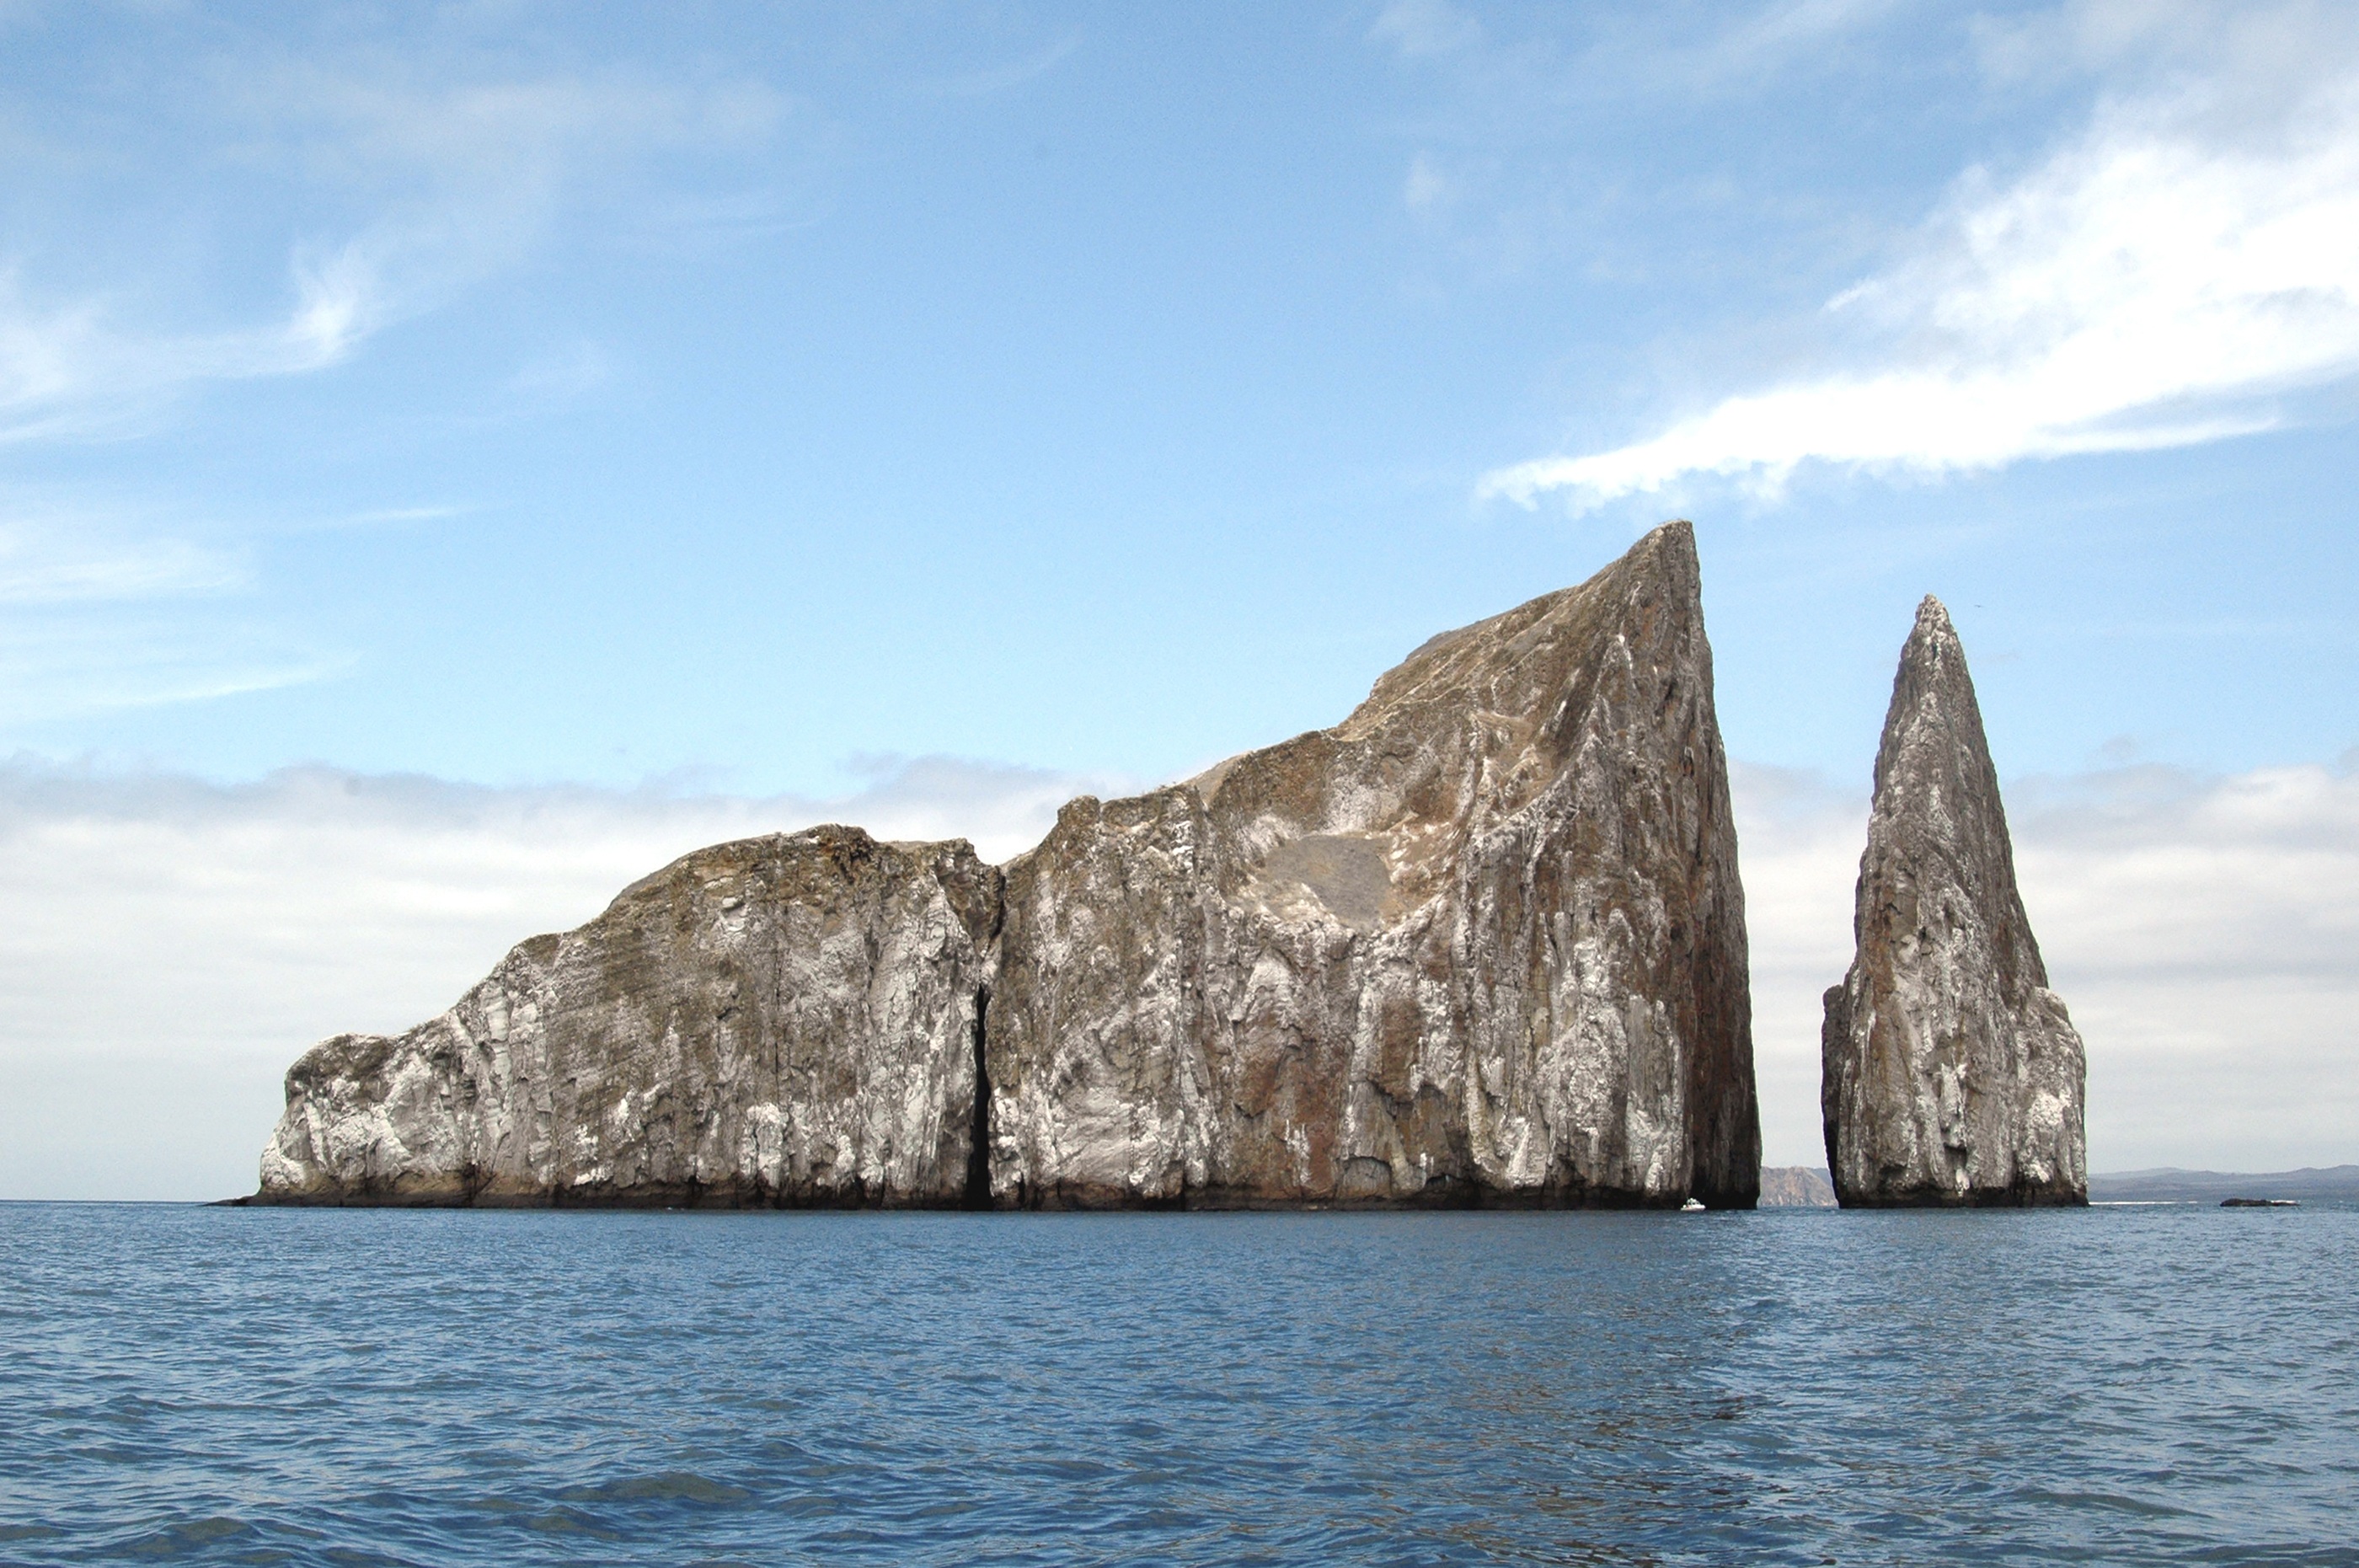
landscape, sea, coast, nature, rock, ocean, horizon, shore, formation, cliff, cove, bay, stack, terrain, body of water, pacific, cape, islet, pacific ocean, landform